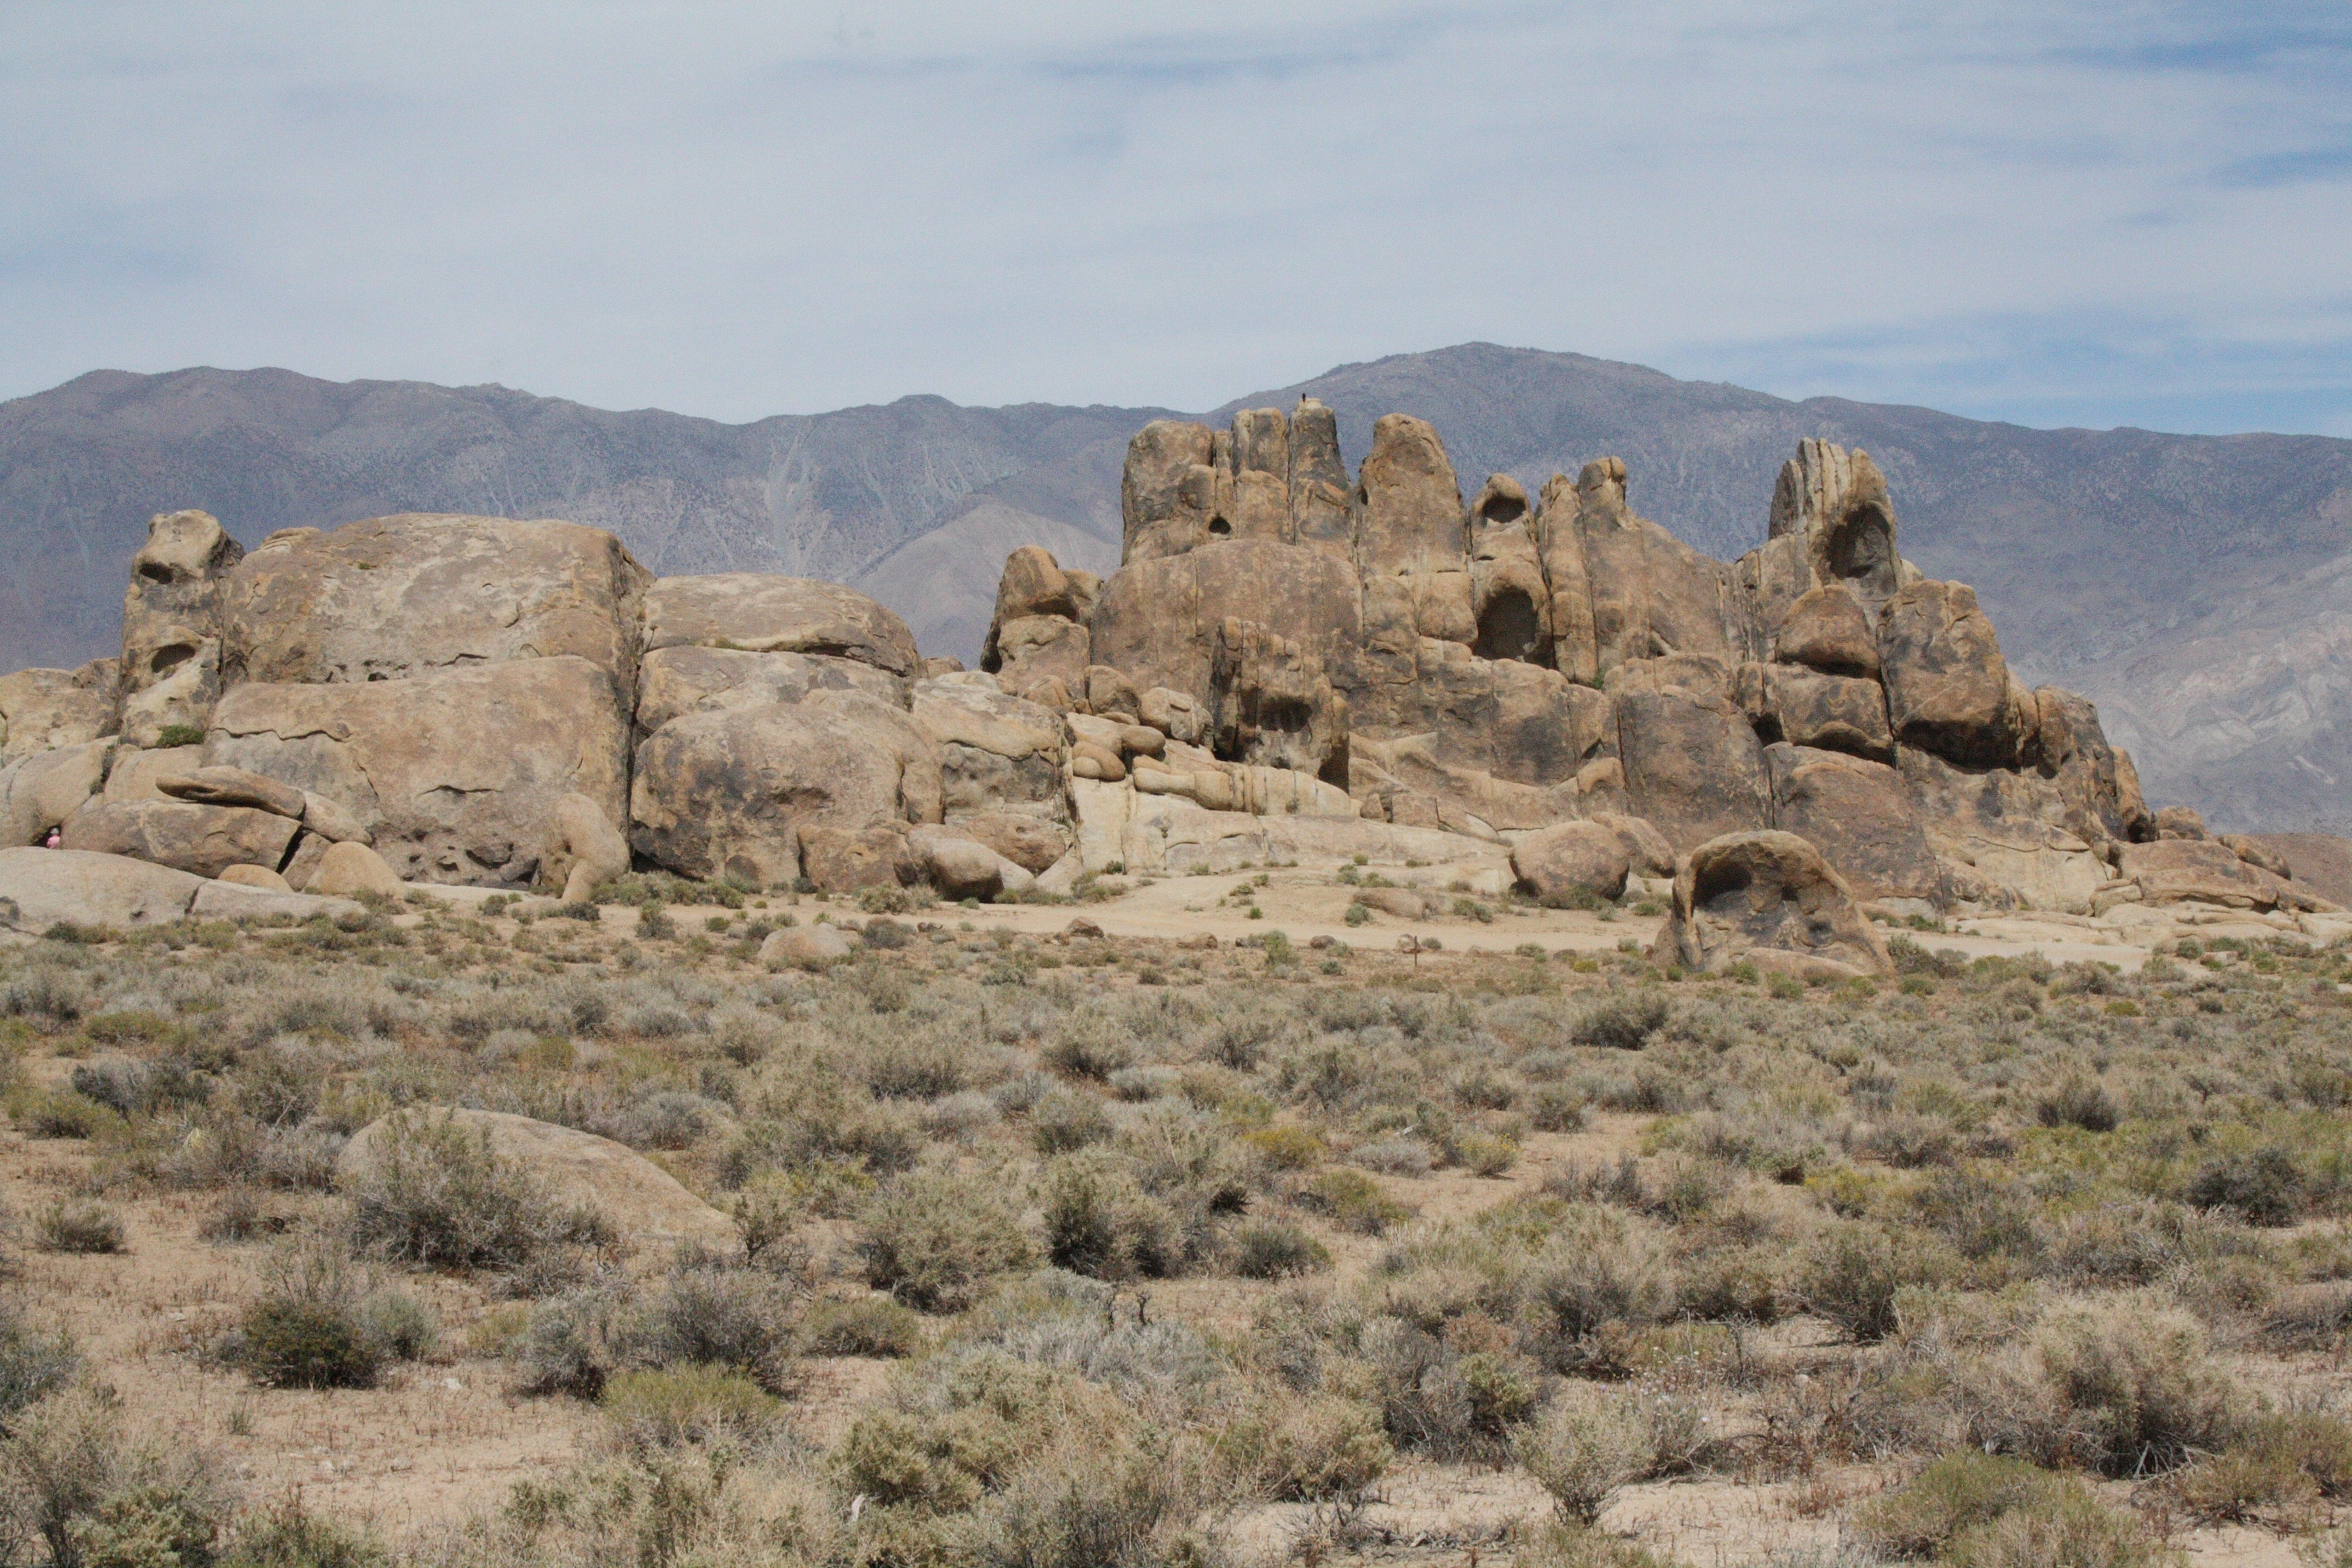
landscape, rock, wilderness, mountain, desert, valley, formation, usa, terrain, california, geology, badlands, plateau, wadi, landform, alabama hills, natural environment